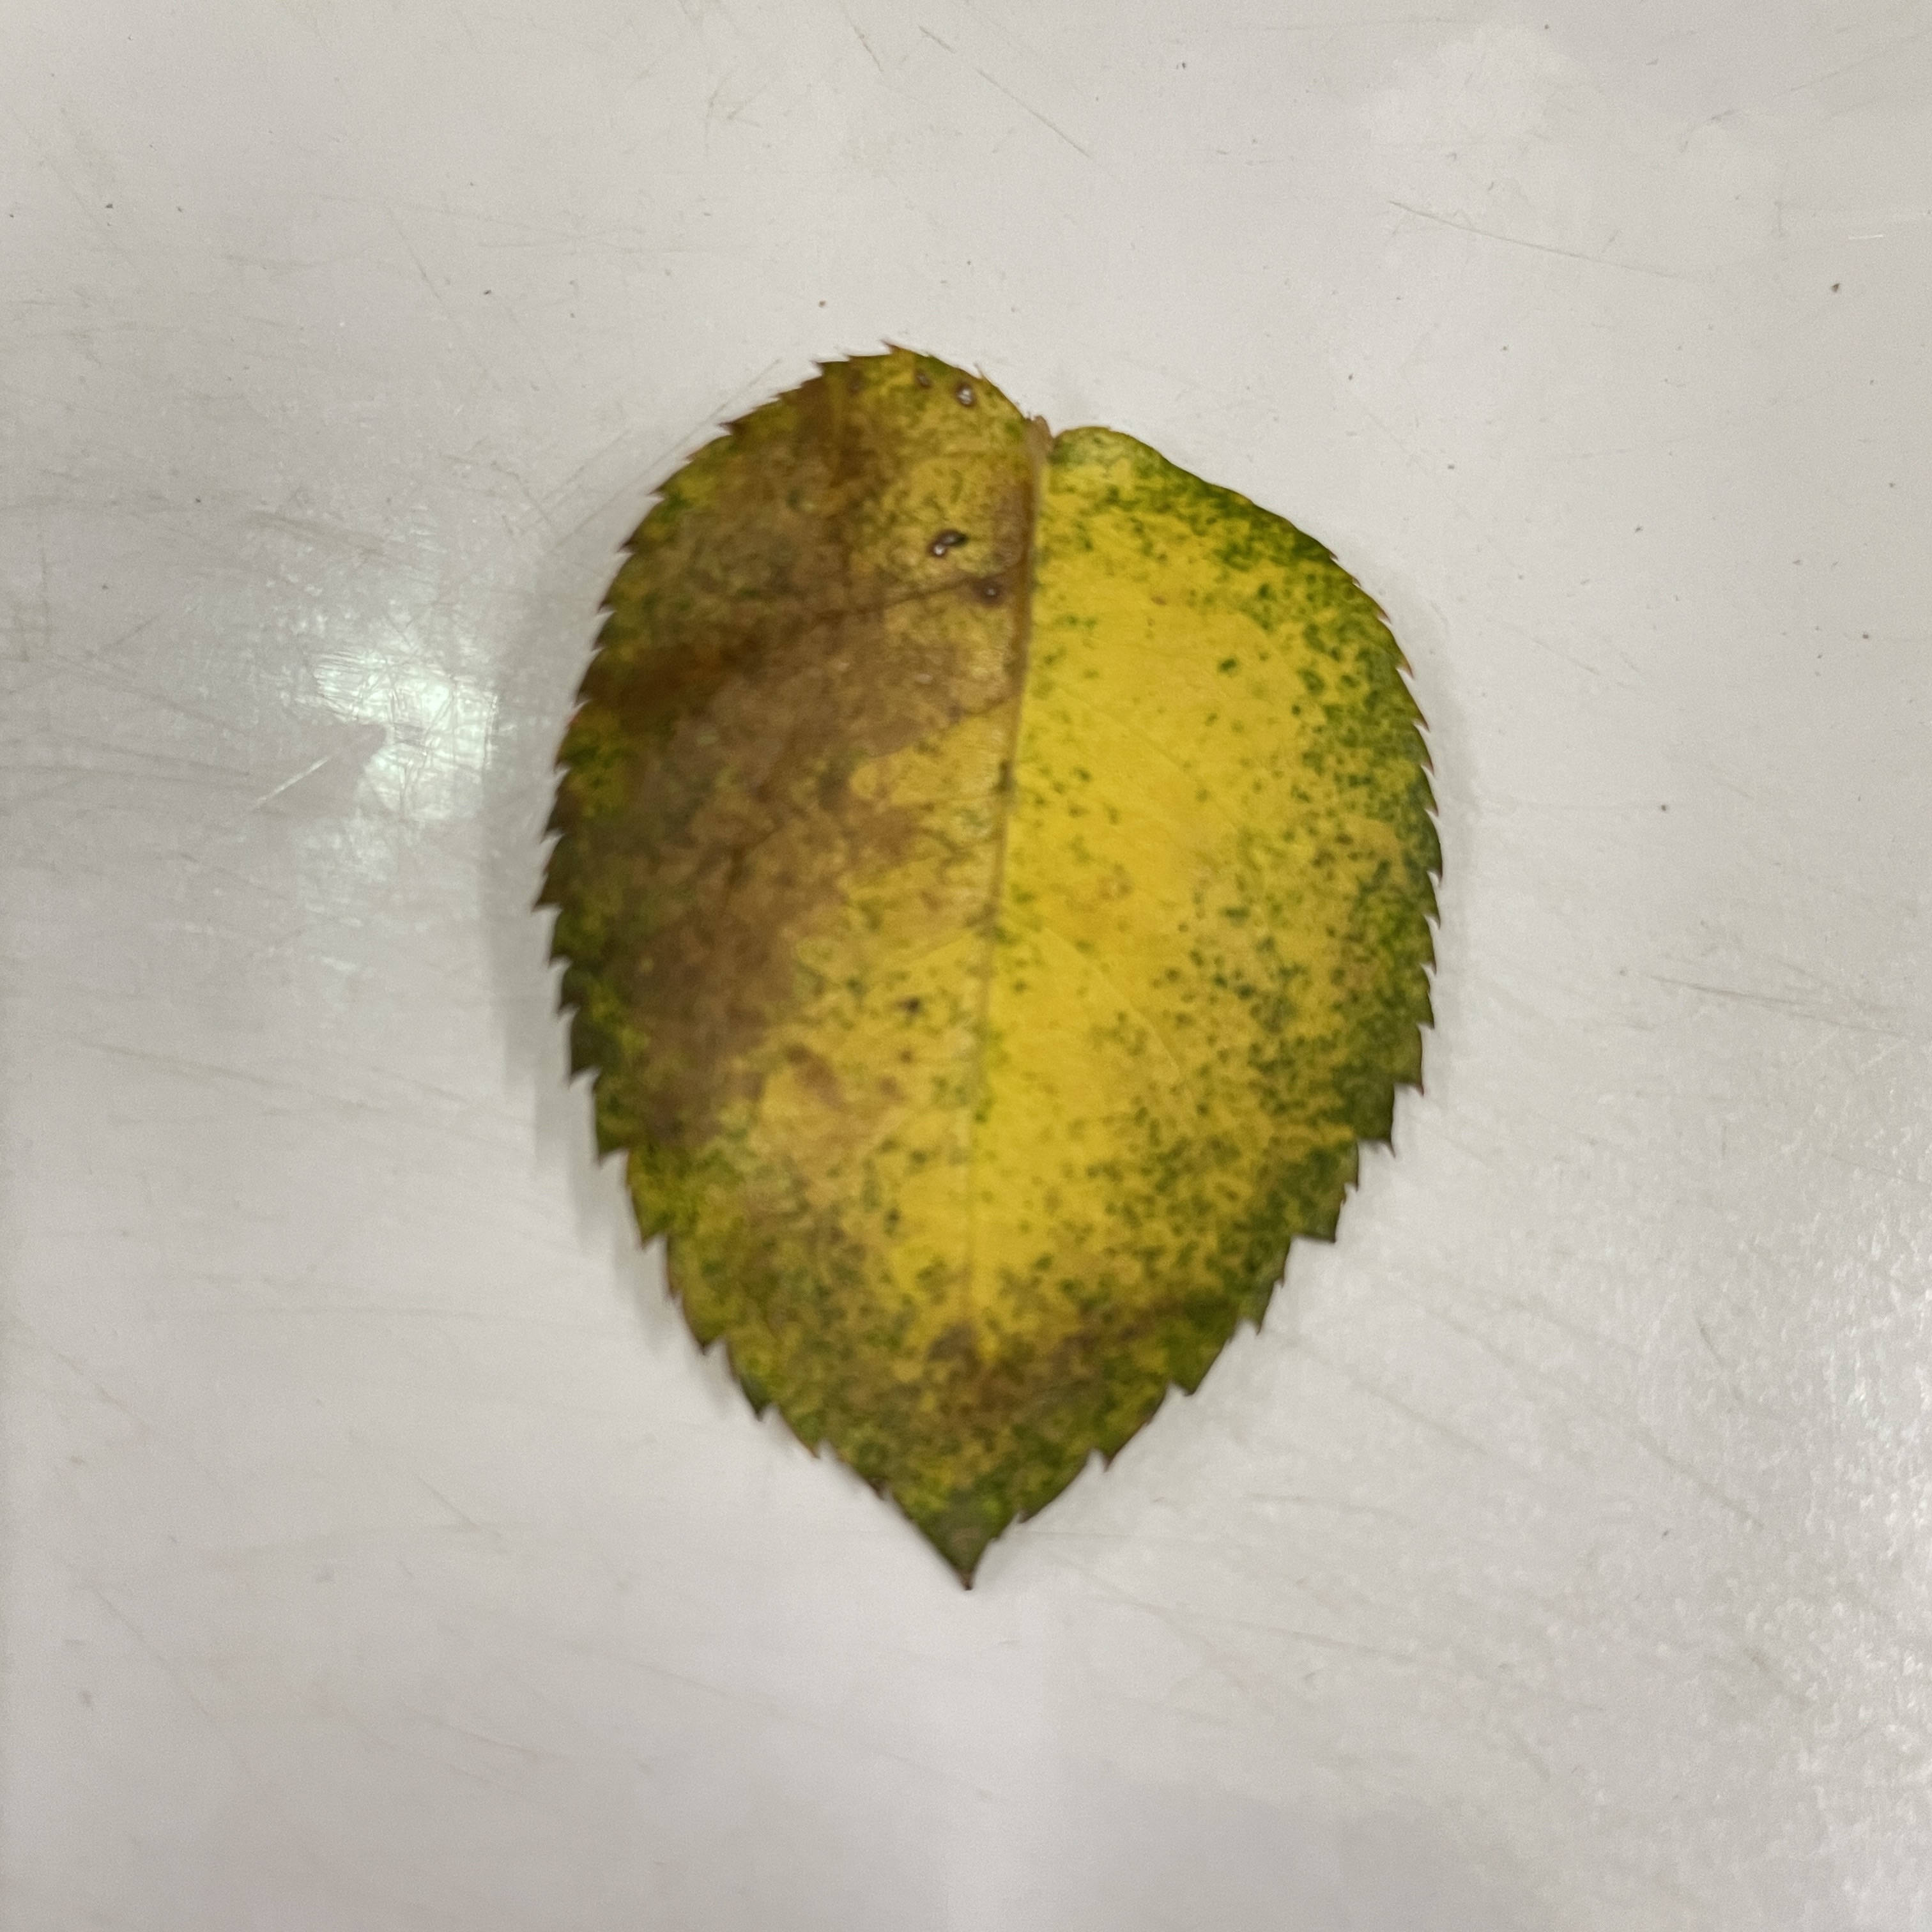
Label: Black Spot